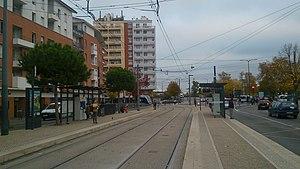
La station Croix de Pierre du tramway de Toulouse
La Croix de Pierre est un ensemble de quartiers de Toulouse situé dans le sud de Toulouse, près de la Garonne et au sud du quartier Saint-Cyprien. Il correspond au quartier nᵒ 11. Il regroupe les quartiers historiques de la Croix de Pierre, des Oustalous et de Sainte-Cécile.
La station Croix-de-Pierre est une station du tramway de Toulouse.